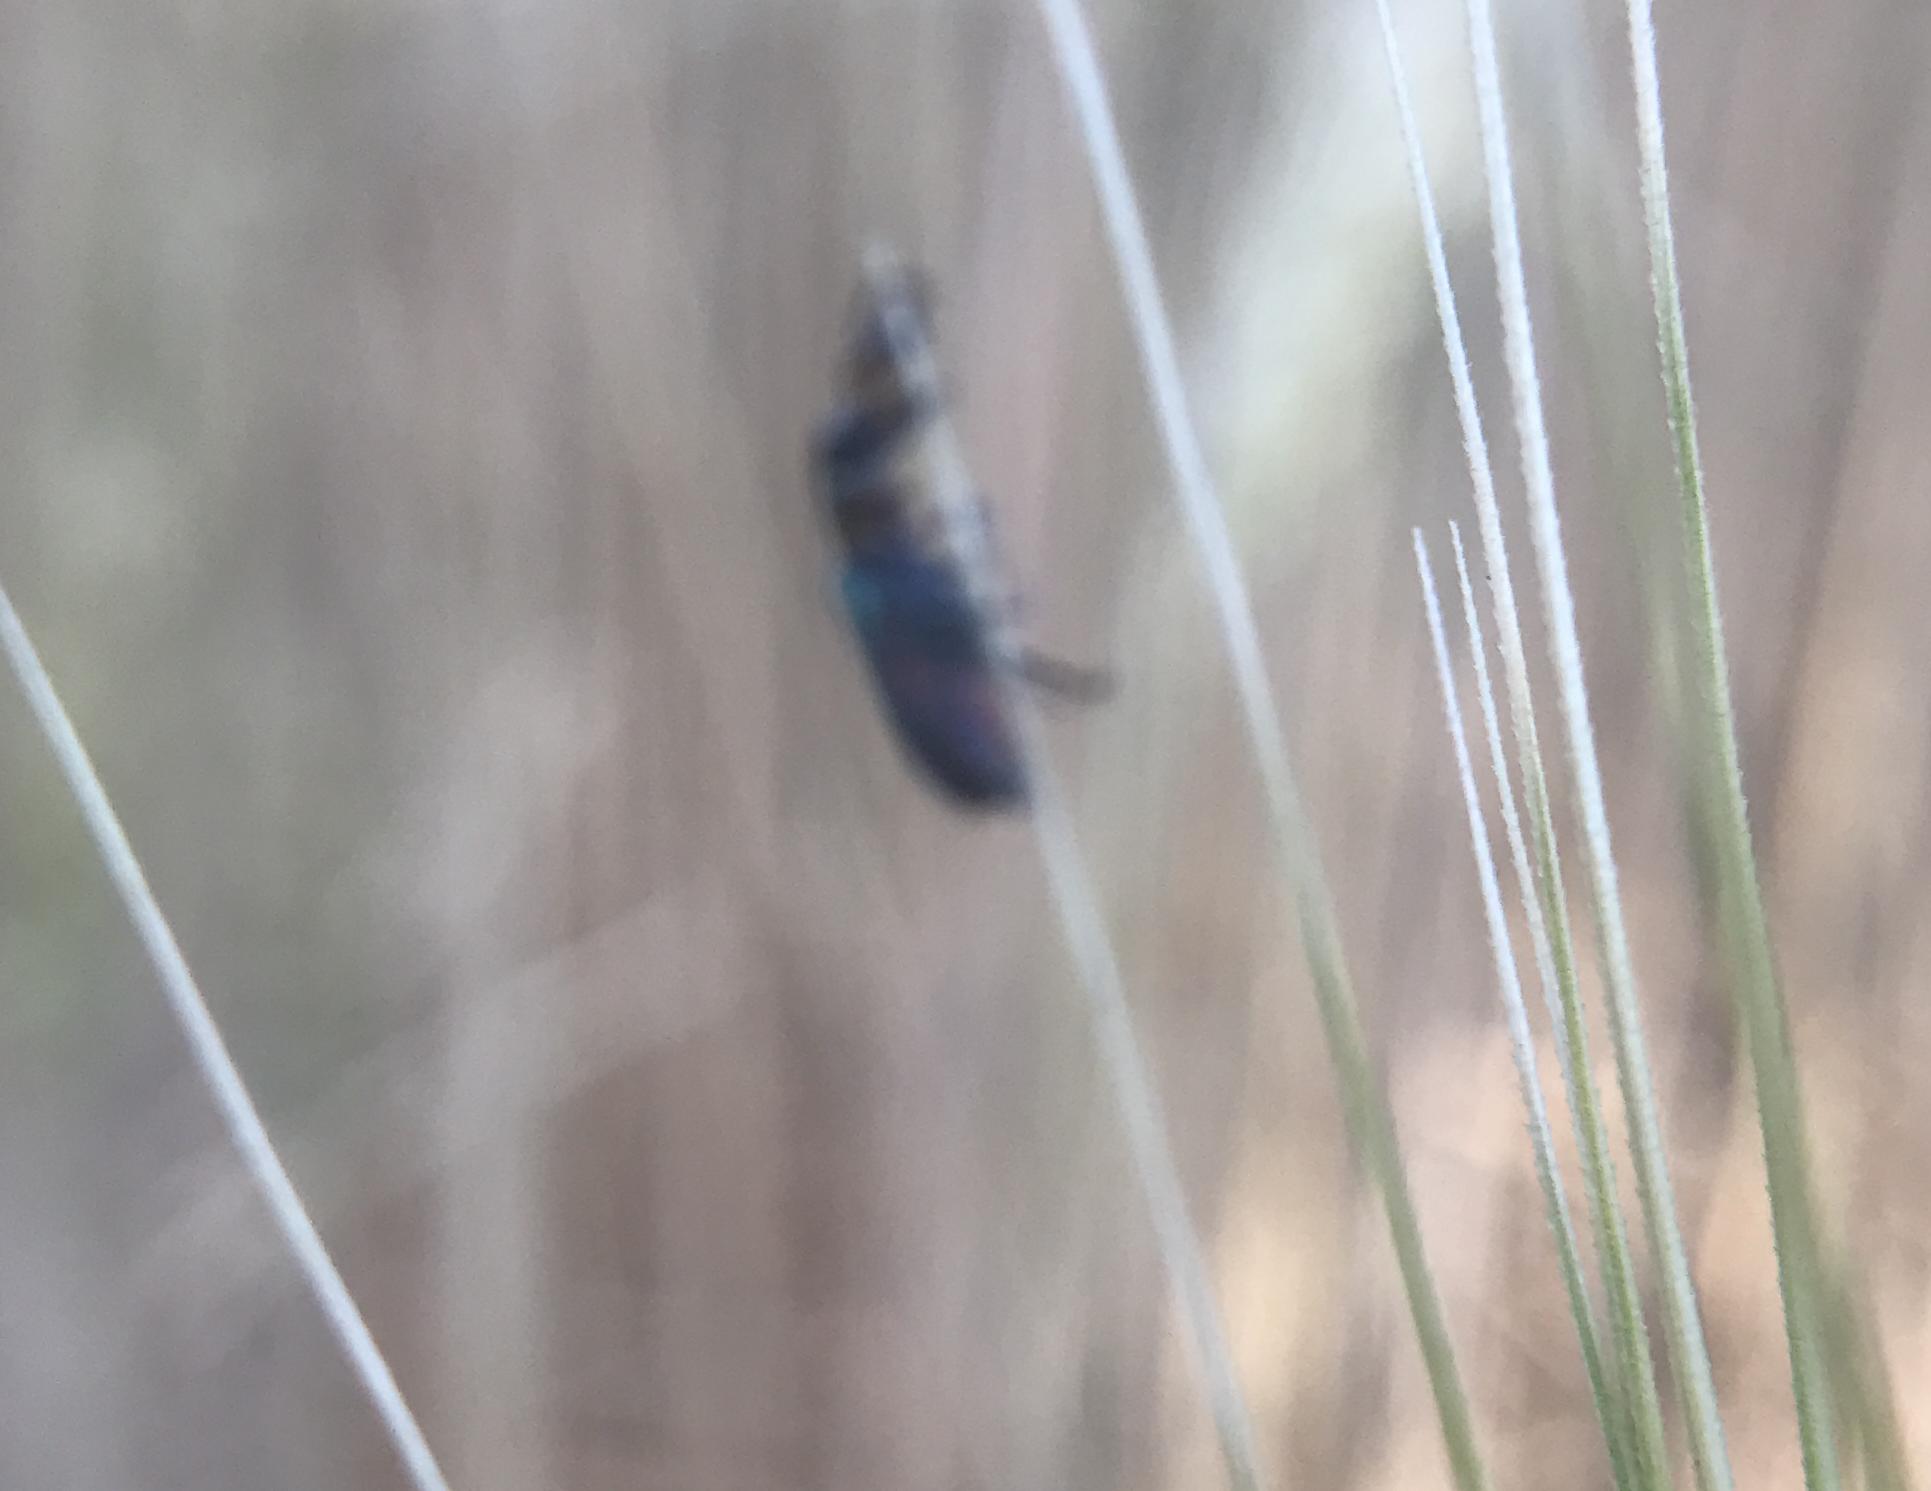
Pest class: predators